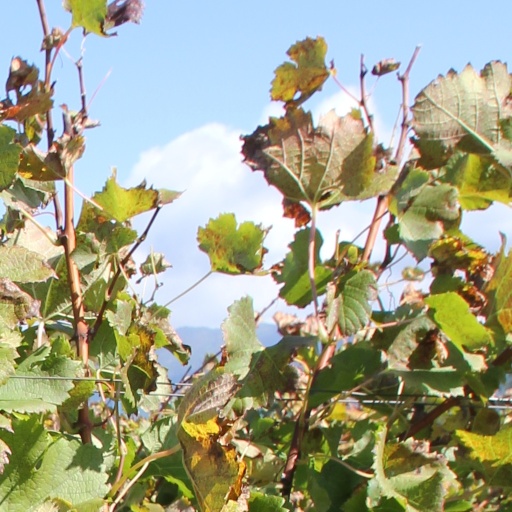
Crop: grape